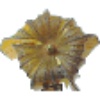
Label: physalis_with_husk